First Vision

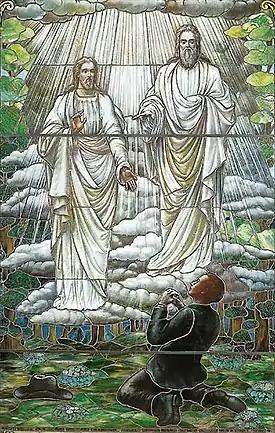
Stained glass depiction of Joseph Smith's First Vision, completed in 1913 by an unknown artist (Church History Museum, Salt Lake City).

The First Vision (also called the grove experience by members of the Community of Christ) refers to a theophany which Latter Day Saints believe Joseph Smith experienced in the early 1820s, in a wooded area in Manchester, New York, called the Sacred Grove. Smith described it as a vision in which he received instruction from God the Father and Jesus Christ.